Fazaouro Formation

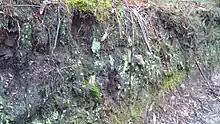
Exposed Recent layer of the so-called Fazaouro Formation, from Moucide, Valadouro, NE Galicia, Spain. The Formation Ranges Between Alfoz, Foz & Valadouro.

The Fazaouro Formation is a fluvial-lacustrine sedimentary fill in the northeast of the Province of Lugo, at the site of the prehistoric depositional ranges of a supposed sedimentary glaciation. The area consists of a valley and ridge topography, with a series of small mounts at roughly ninety degrees to each other. The Fazaouro Formation develops through the extinct and extant current basins that fill the valley of Valadouro & Foz.